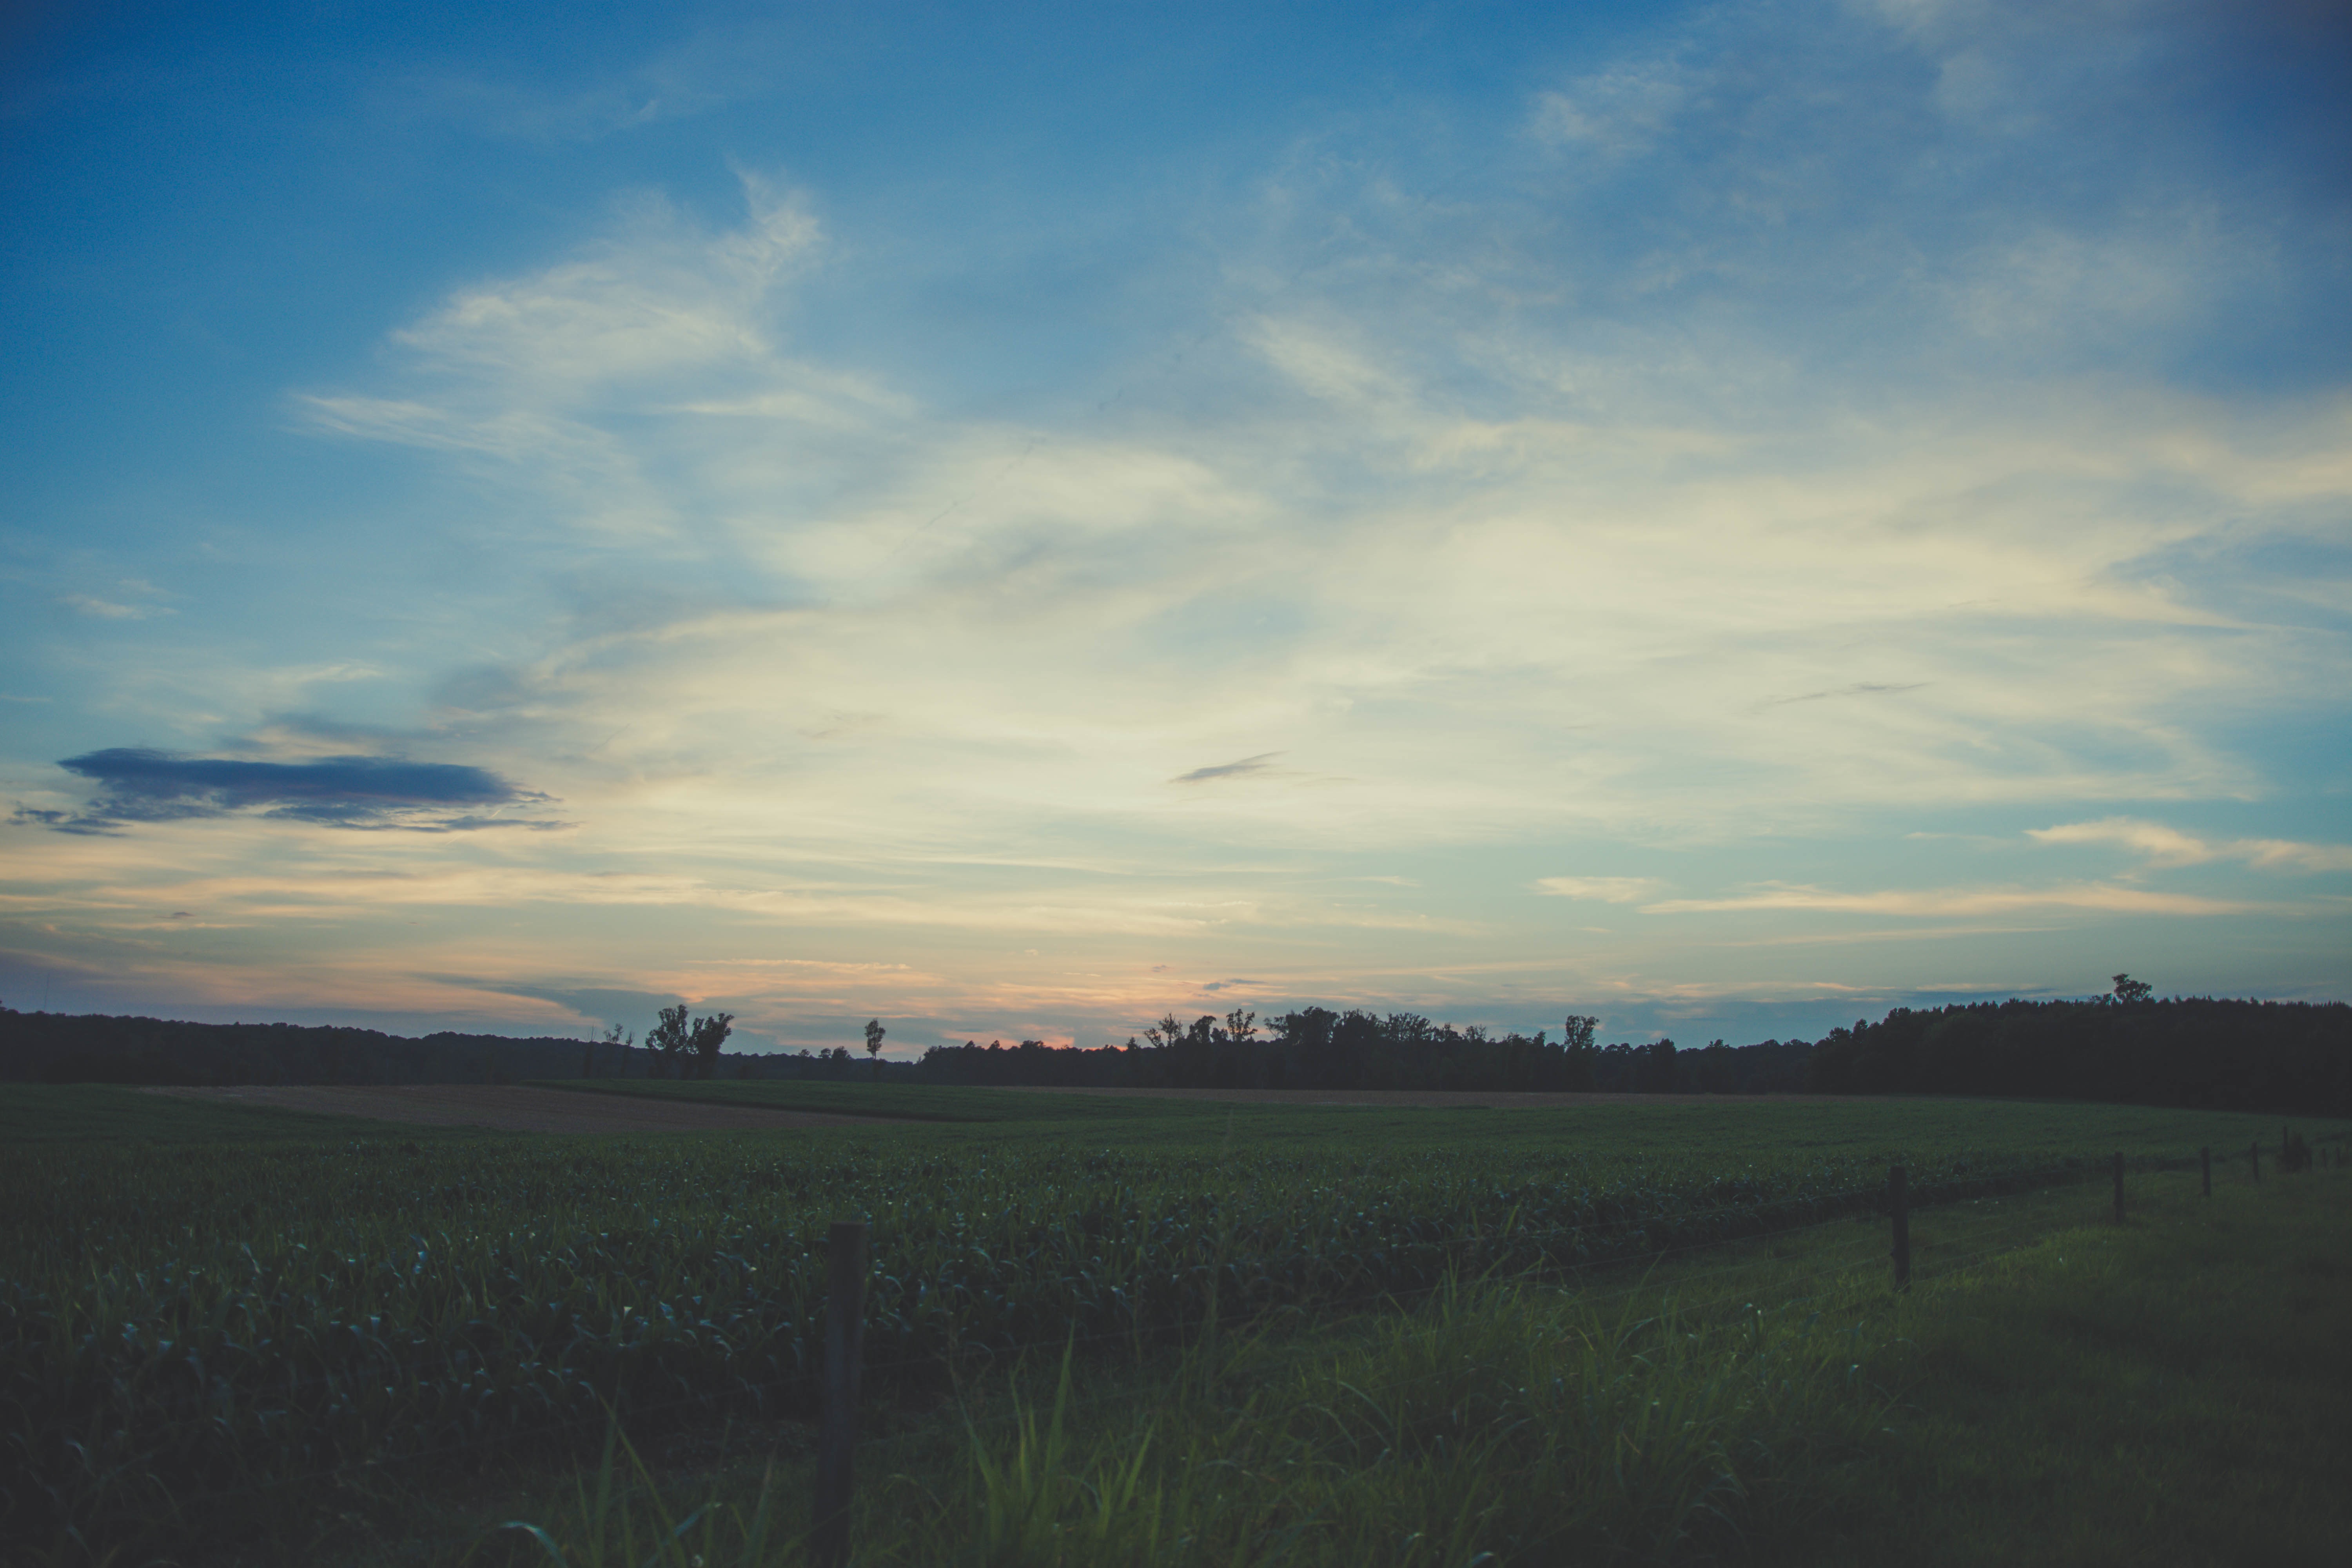
landscape, nature, grass, horizon, cloud, sky, sun, sunrise, sunset, field, meadow, prairie, sunlight, morning, hill, dawn, dusk, evening, agriculture, plain, grassland, rural area, meteorological phenomenon, atmospheric phenomenon, atmosphere of earth